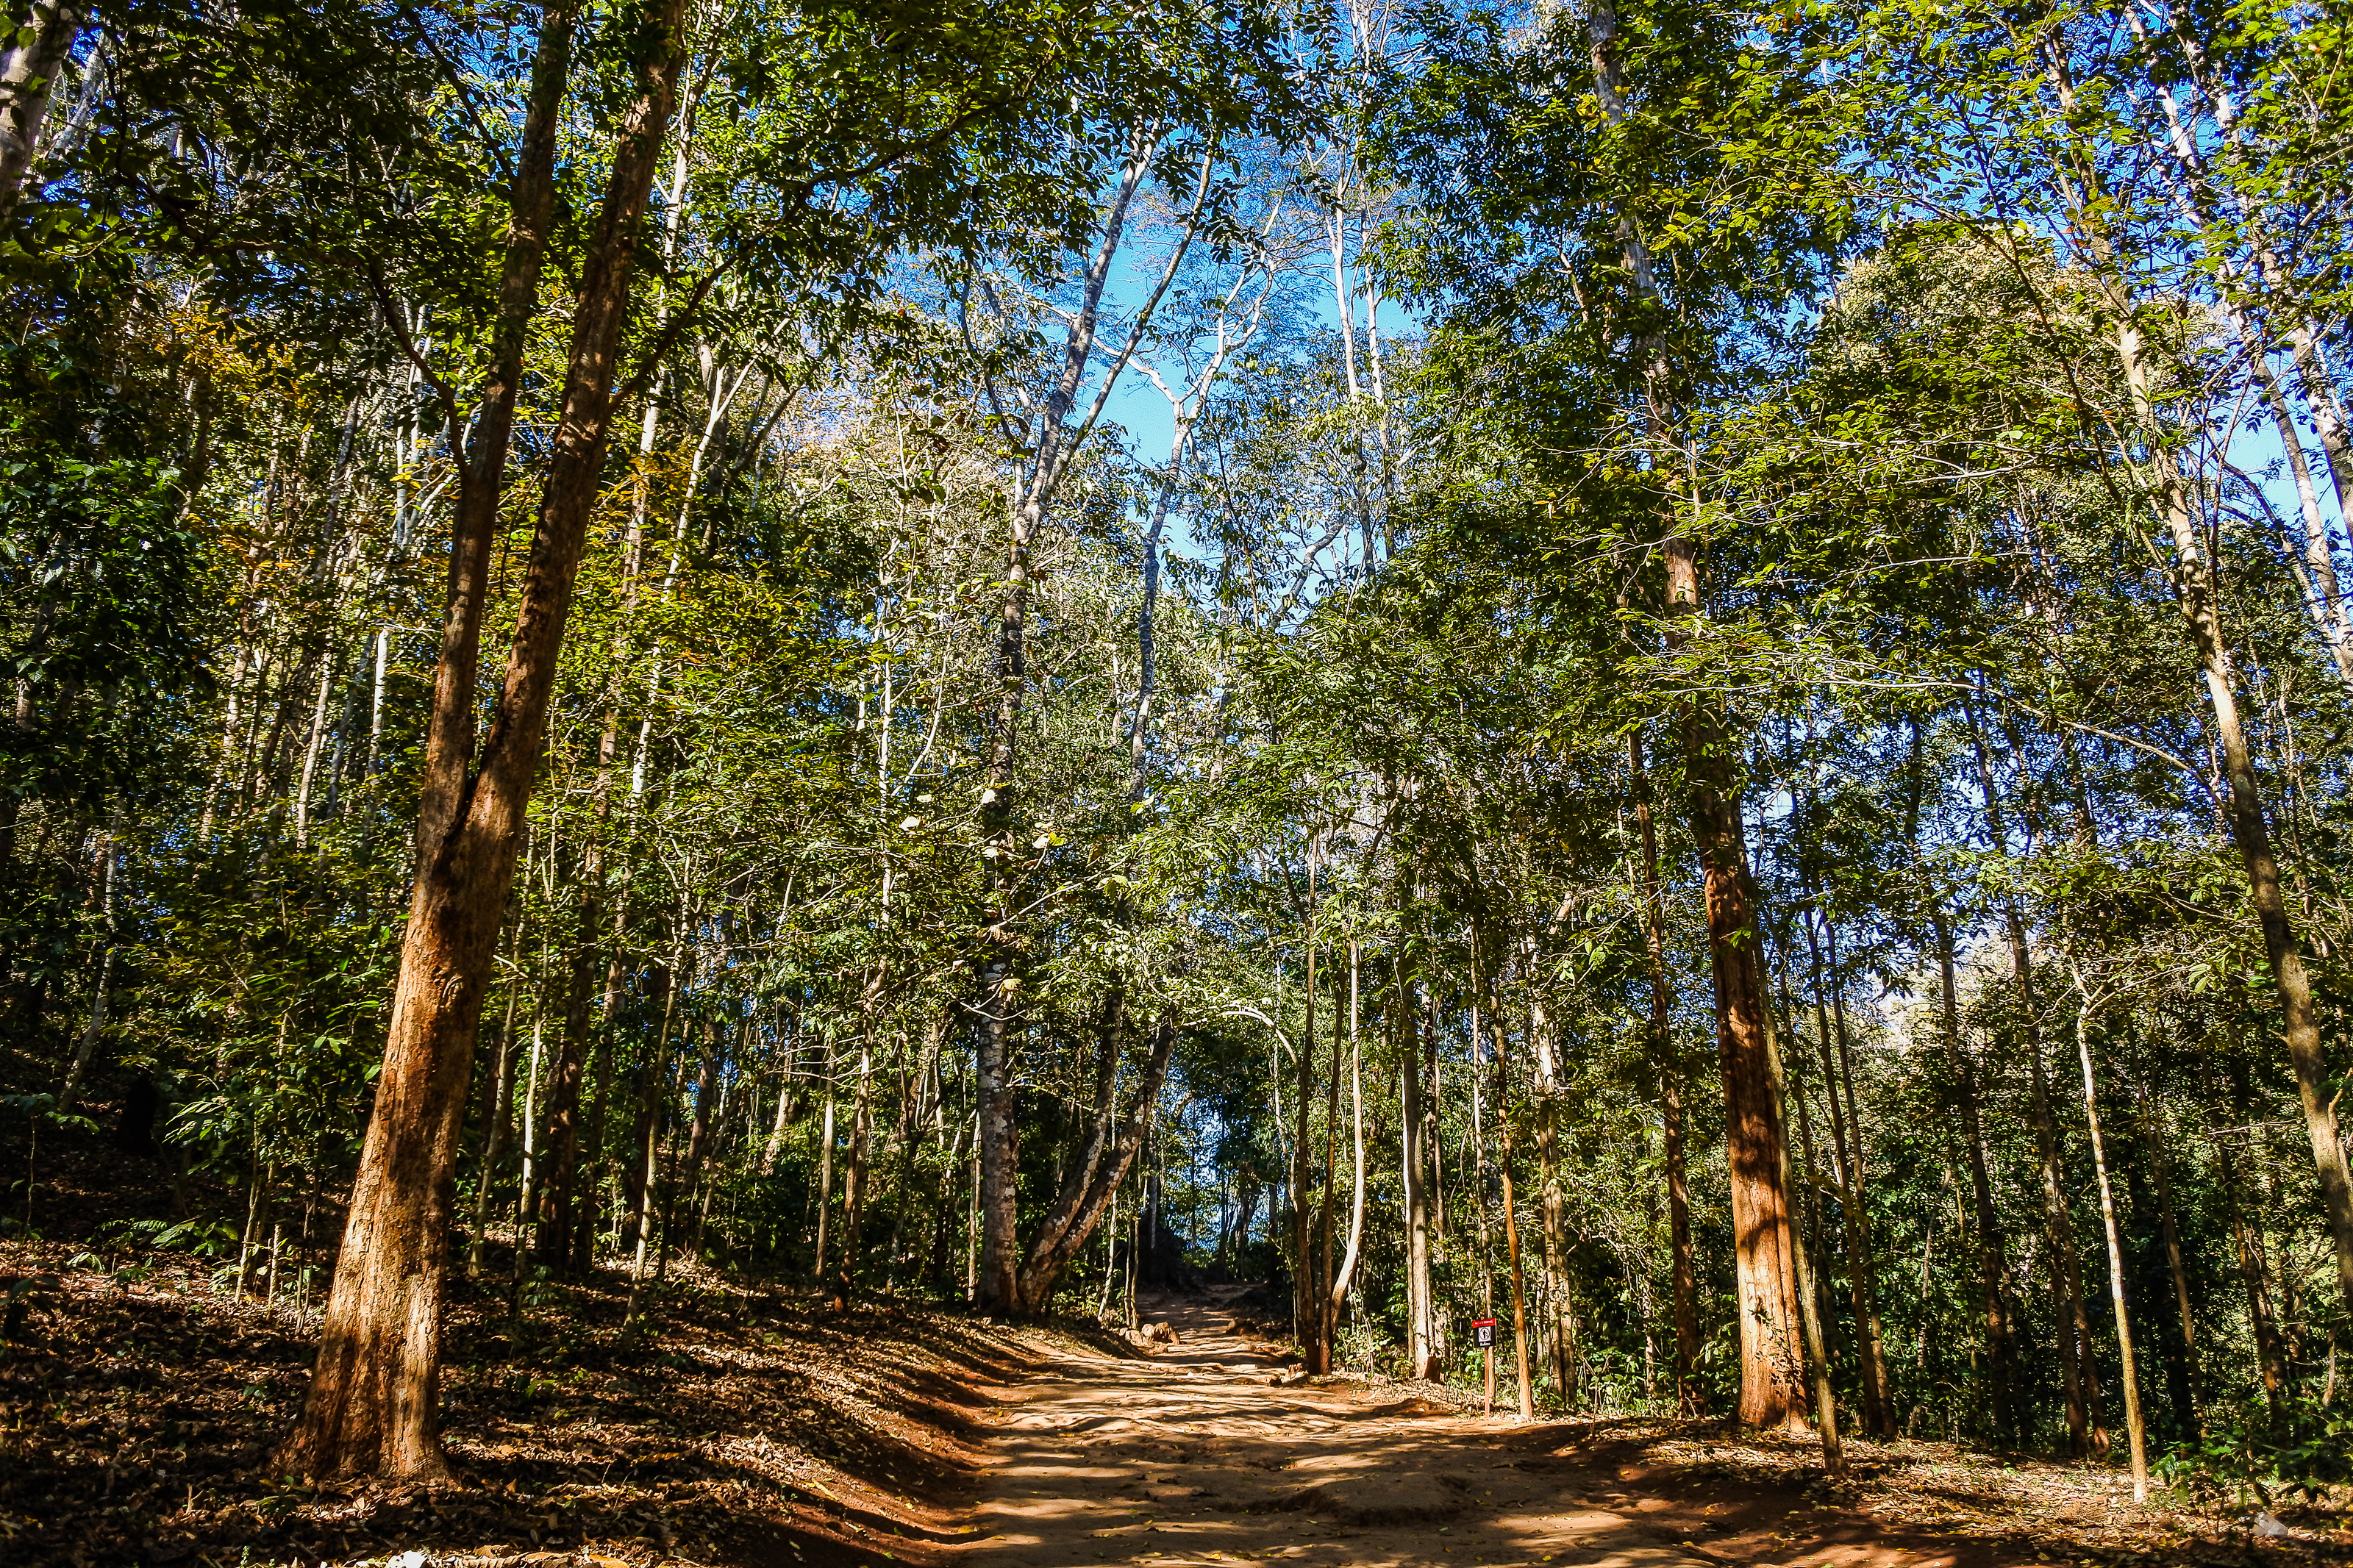
lod, tourism, geology, inside, scenic, sun, interior, lot, rock, amazing, beautiful, mountain, limestone, tham, walking, thailand, dark, pai, cave, famous, green, natural, nature, asia, stalagmite, people, water, lifestyle, stone, adventure, mae hong son, outdoor, attraction, light, underground, background, person, stalactite, backpack, fish, sunset, silhouette, river, travel, landscape, tree, forest, natural environment, woodland, vegetation, grove, woody plant, nature reserve, Northern hardwood forest, plant, biome, natural landscape, temperate broadleaf and mixed forest, tropical and subtropical coniferous forests, old growth forest, wilderness, leaf, sunlight, trunk, plant community, valdivian temperate rain forest, sky, jungle, temperate coniferous forest, wood, spruce fir forest, trail, grass, state park, branch, national park, red pine, deciduous, path, thoroughfare, wildlife, autumn, road, eucalyptus